Iberian Romance languages

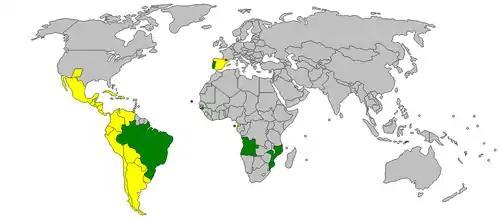
Ibero-Romance languages around the world

The Iberian Romance languages are a conventional group of Romance languages. Many authors use the term in a geographical sense although they are not necessarily a phylogenetic group (the languages grouped as Iberian Romance may not all directly descend from a common ancestor). Phylogenetically, there is disagreement about what languages should be considered within the Iberian Romance group; for example, some authors consider that East Iberian, also called Occitano-Romance, could be more closely related to languages of northern Italy (or also Franco-Provençal, the langues d'oïl and Rhaeto-Romance). A common conventional geographical grouping is the following: